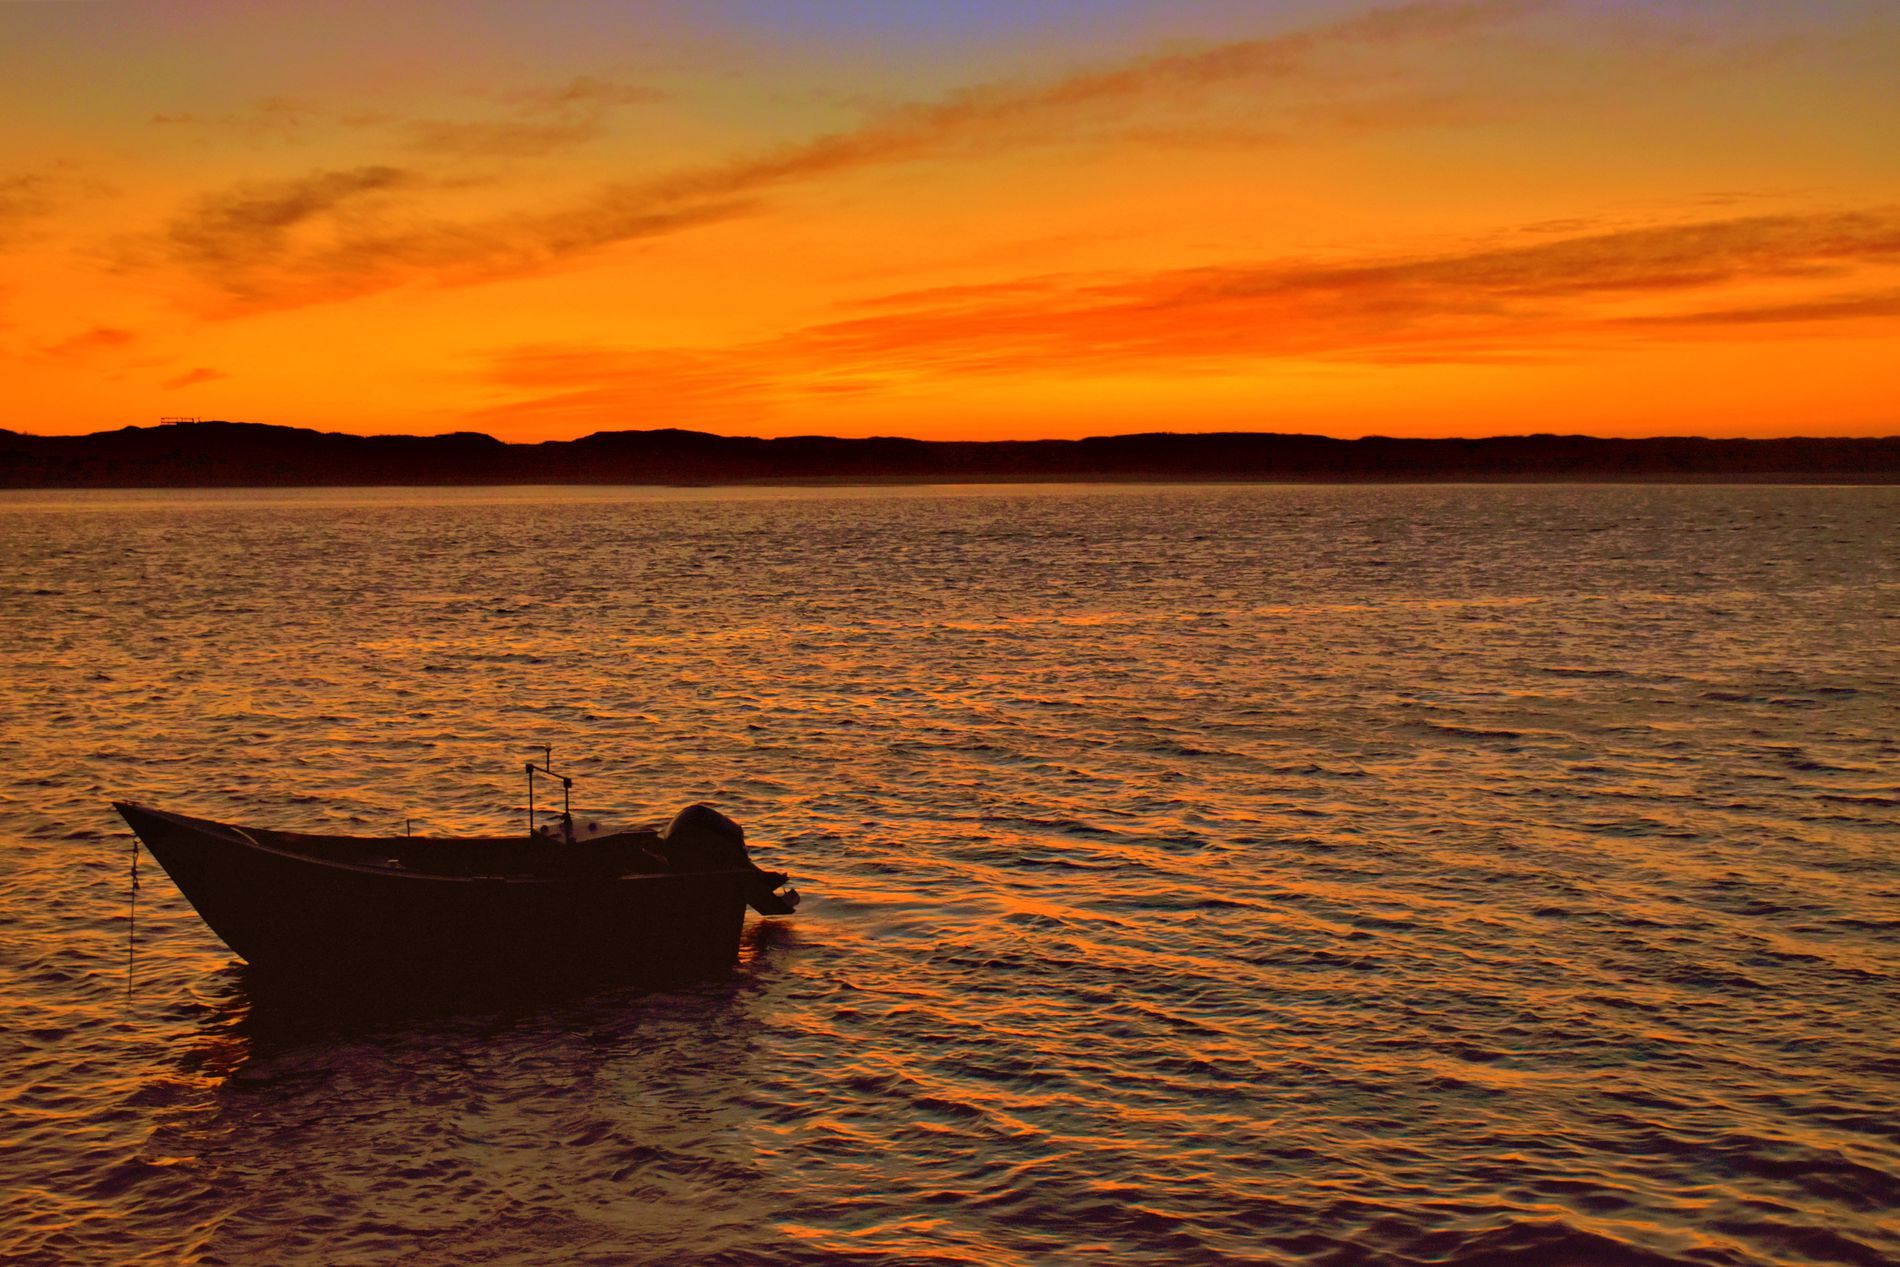
Sunset Glow Over the Sea
The image captures a small boat floating on a vast body of sea during sunset.
The rippling water reflects the warm hues of the sky, which displays a gradient of deep orange, red, and yellow tones.
In the background, a dark landmass with rolling hills extends across the horizon, separating the sky from the water.
The image depicts a boat silhouetted against an orange sunset over a calm body of sea.
Distant hills are visible on the horizon. The lighting is warm.
 The angle is eye level.
The color palette is a gradient of deep orange, red, and yellow tones.
Labels: Nature, Outdoors, Sky, Transportation, Vehicle, Watercraft, Sunset, Boat, Sailboat, Rowboat, Water, Waterfront, Sunlight, Horizon, Silhouette, Dinghy, Sea, Canoe, Sunrise, Scenery, hills
Camera: NIKON CORPORATION NIKON D5600
Aperture: F6.3
Exposure: 1/125 sec
ISO: 400
Focal length: 32.0 mm